Lamm-Honigmann process

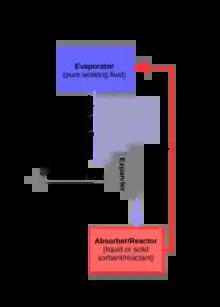
Schematic of the discharging process of a Lamm-Honigmann thermochemical energy storage.

The Lamm-Honigmann process is a storage and heat to power conversion process that consists of using the effect of vapor pressure depression of a working fluid mixture compared to a pure working fluid of that mixture. This process is named after their independent inventors Emile Lamm (US patent from 1870) and (German patent from 1883). Both inventors envisioned and realized the same process principle for usage as energy storage in so-called Fireless locomotive but with different working fluid pairs: Emile Lamm used ammonia and water, Moritz Honigmann used water and caustic soda.